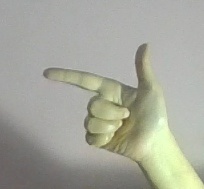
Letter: yaa